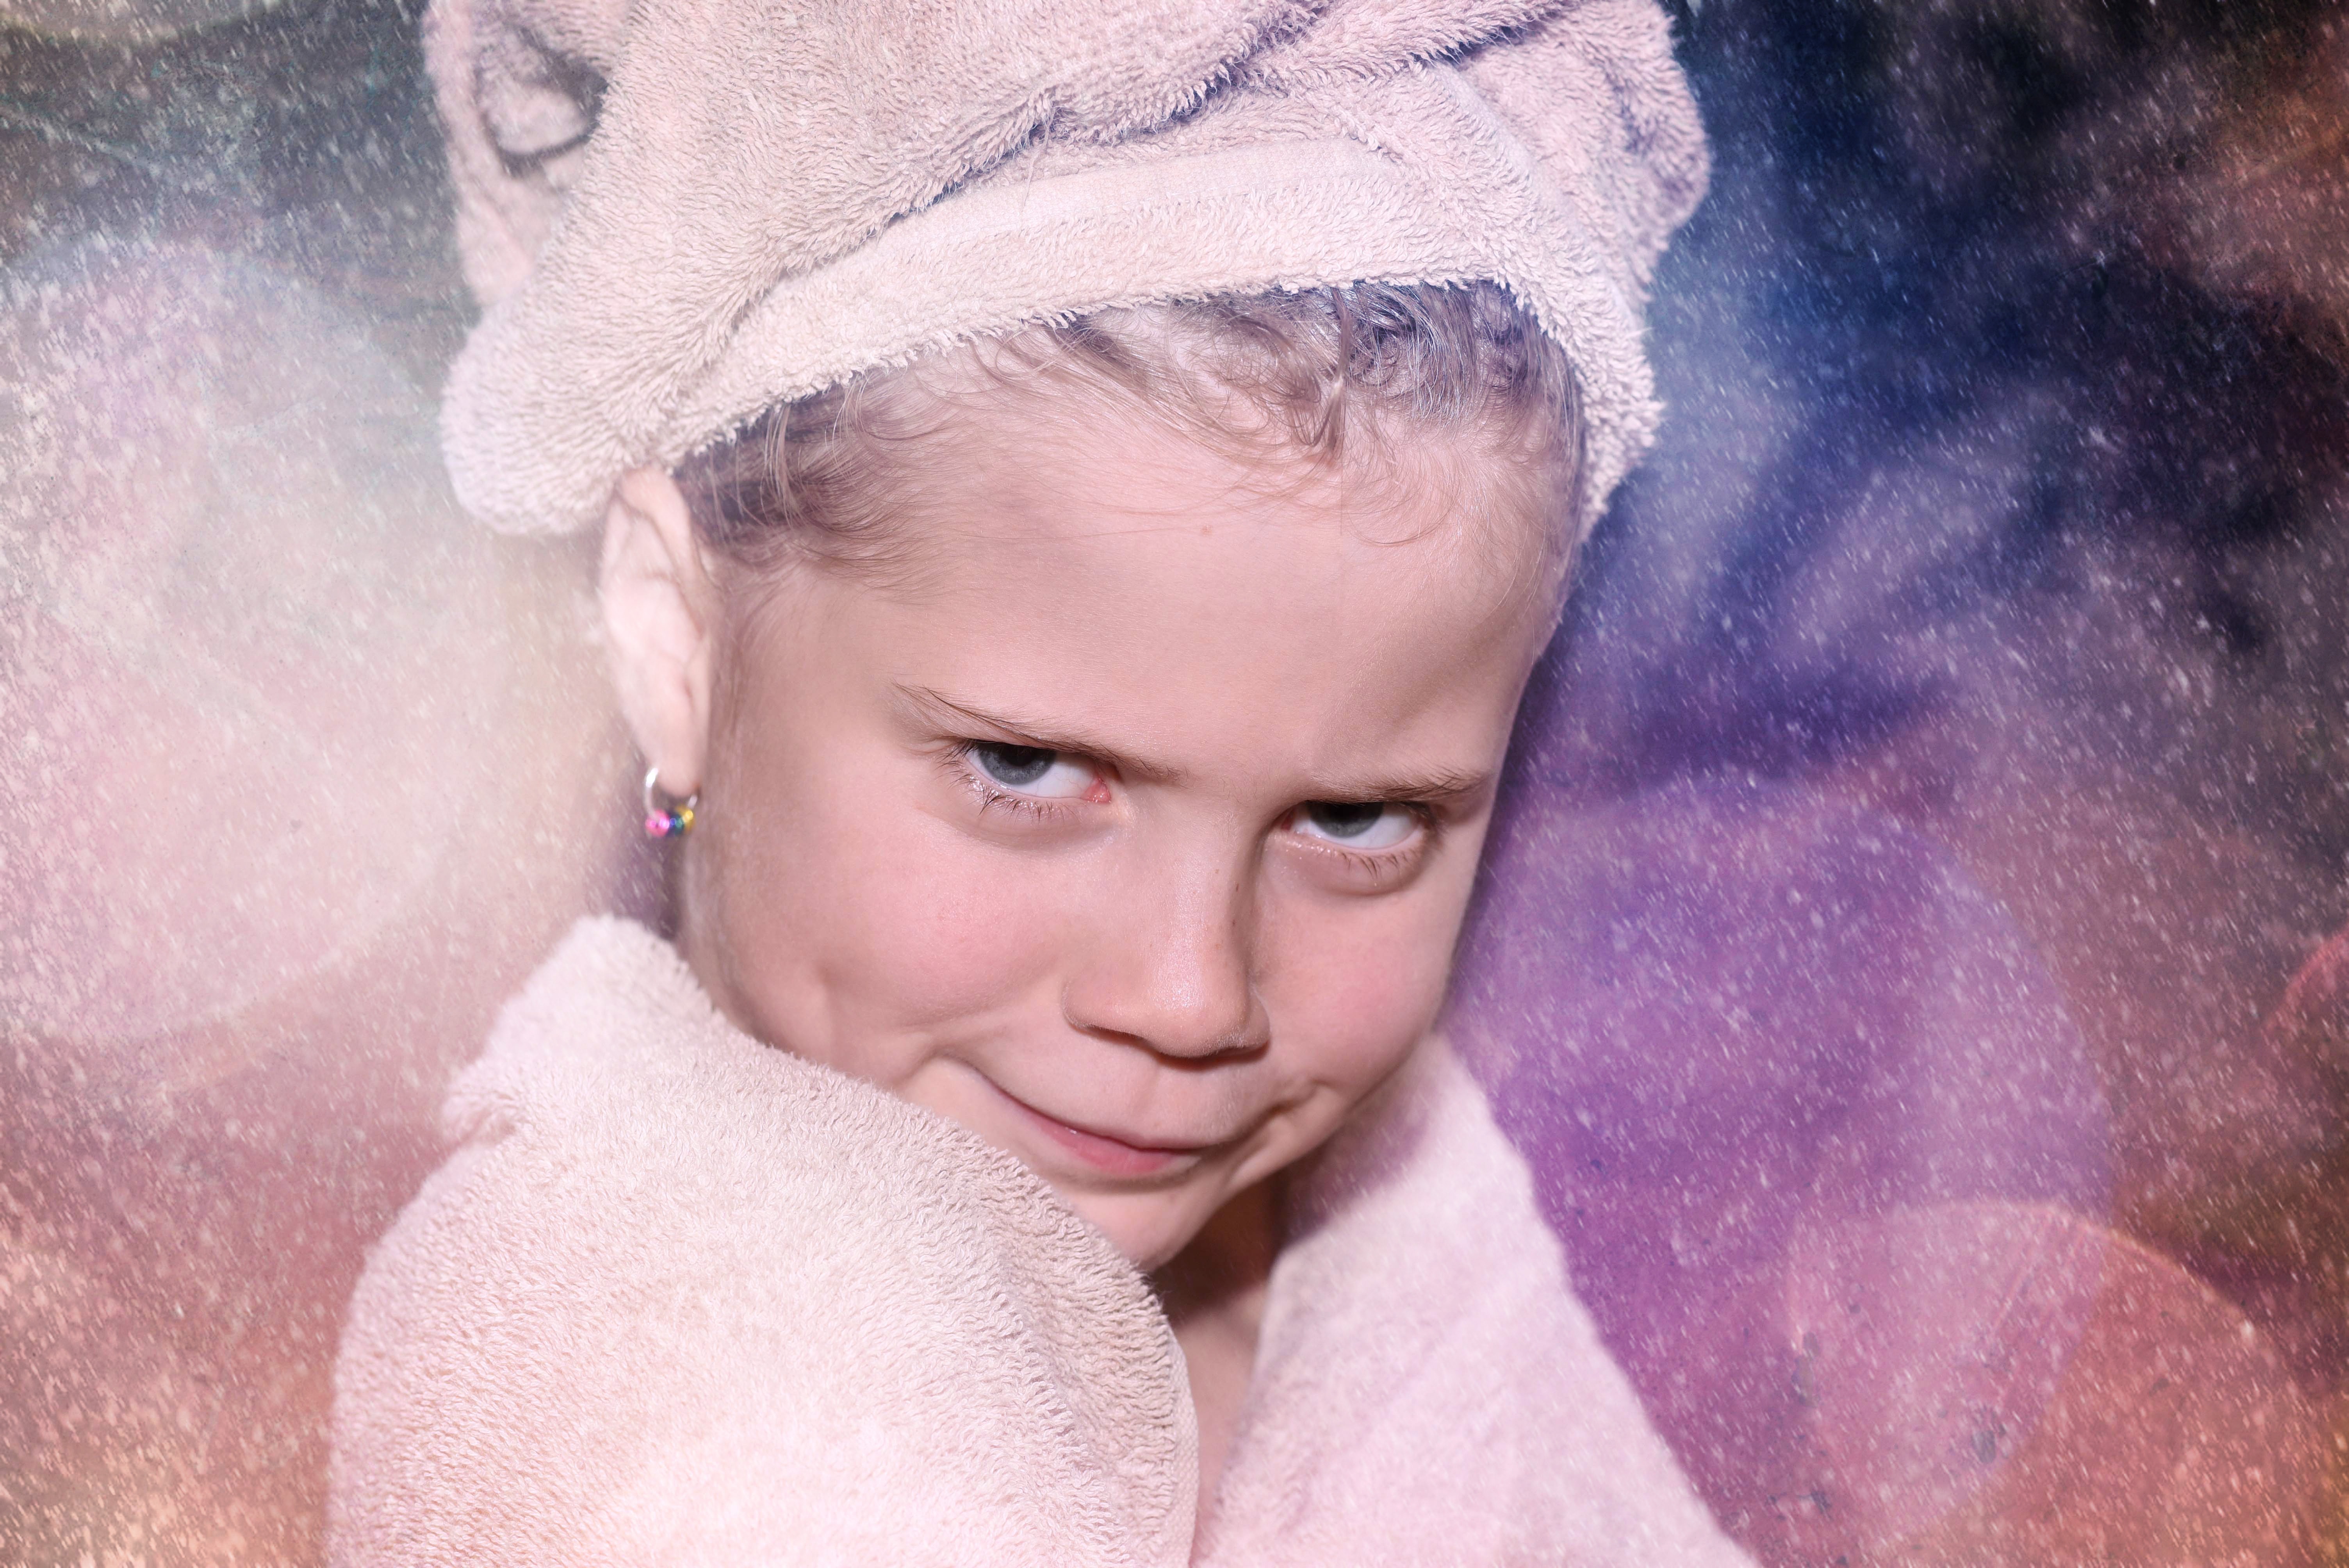
person, girl, woman, hair, photography, portrait, model, child, pink, bride, hairstyle, face, nose, infant, eye, head, photograph, skin, beauty, towels, organ, veil, portrait photography